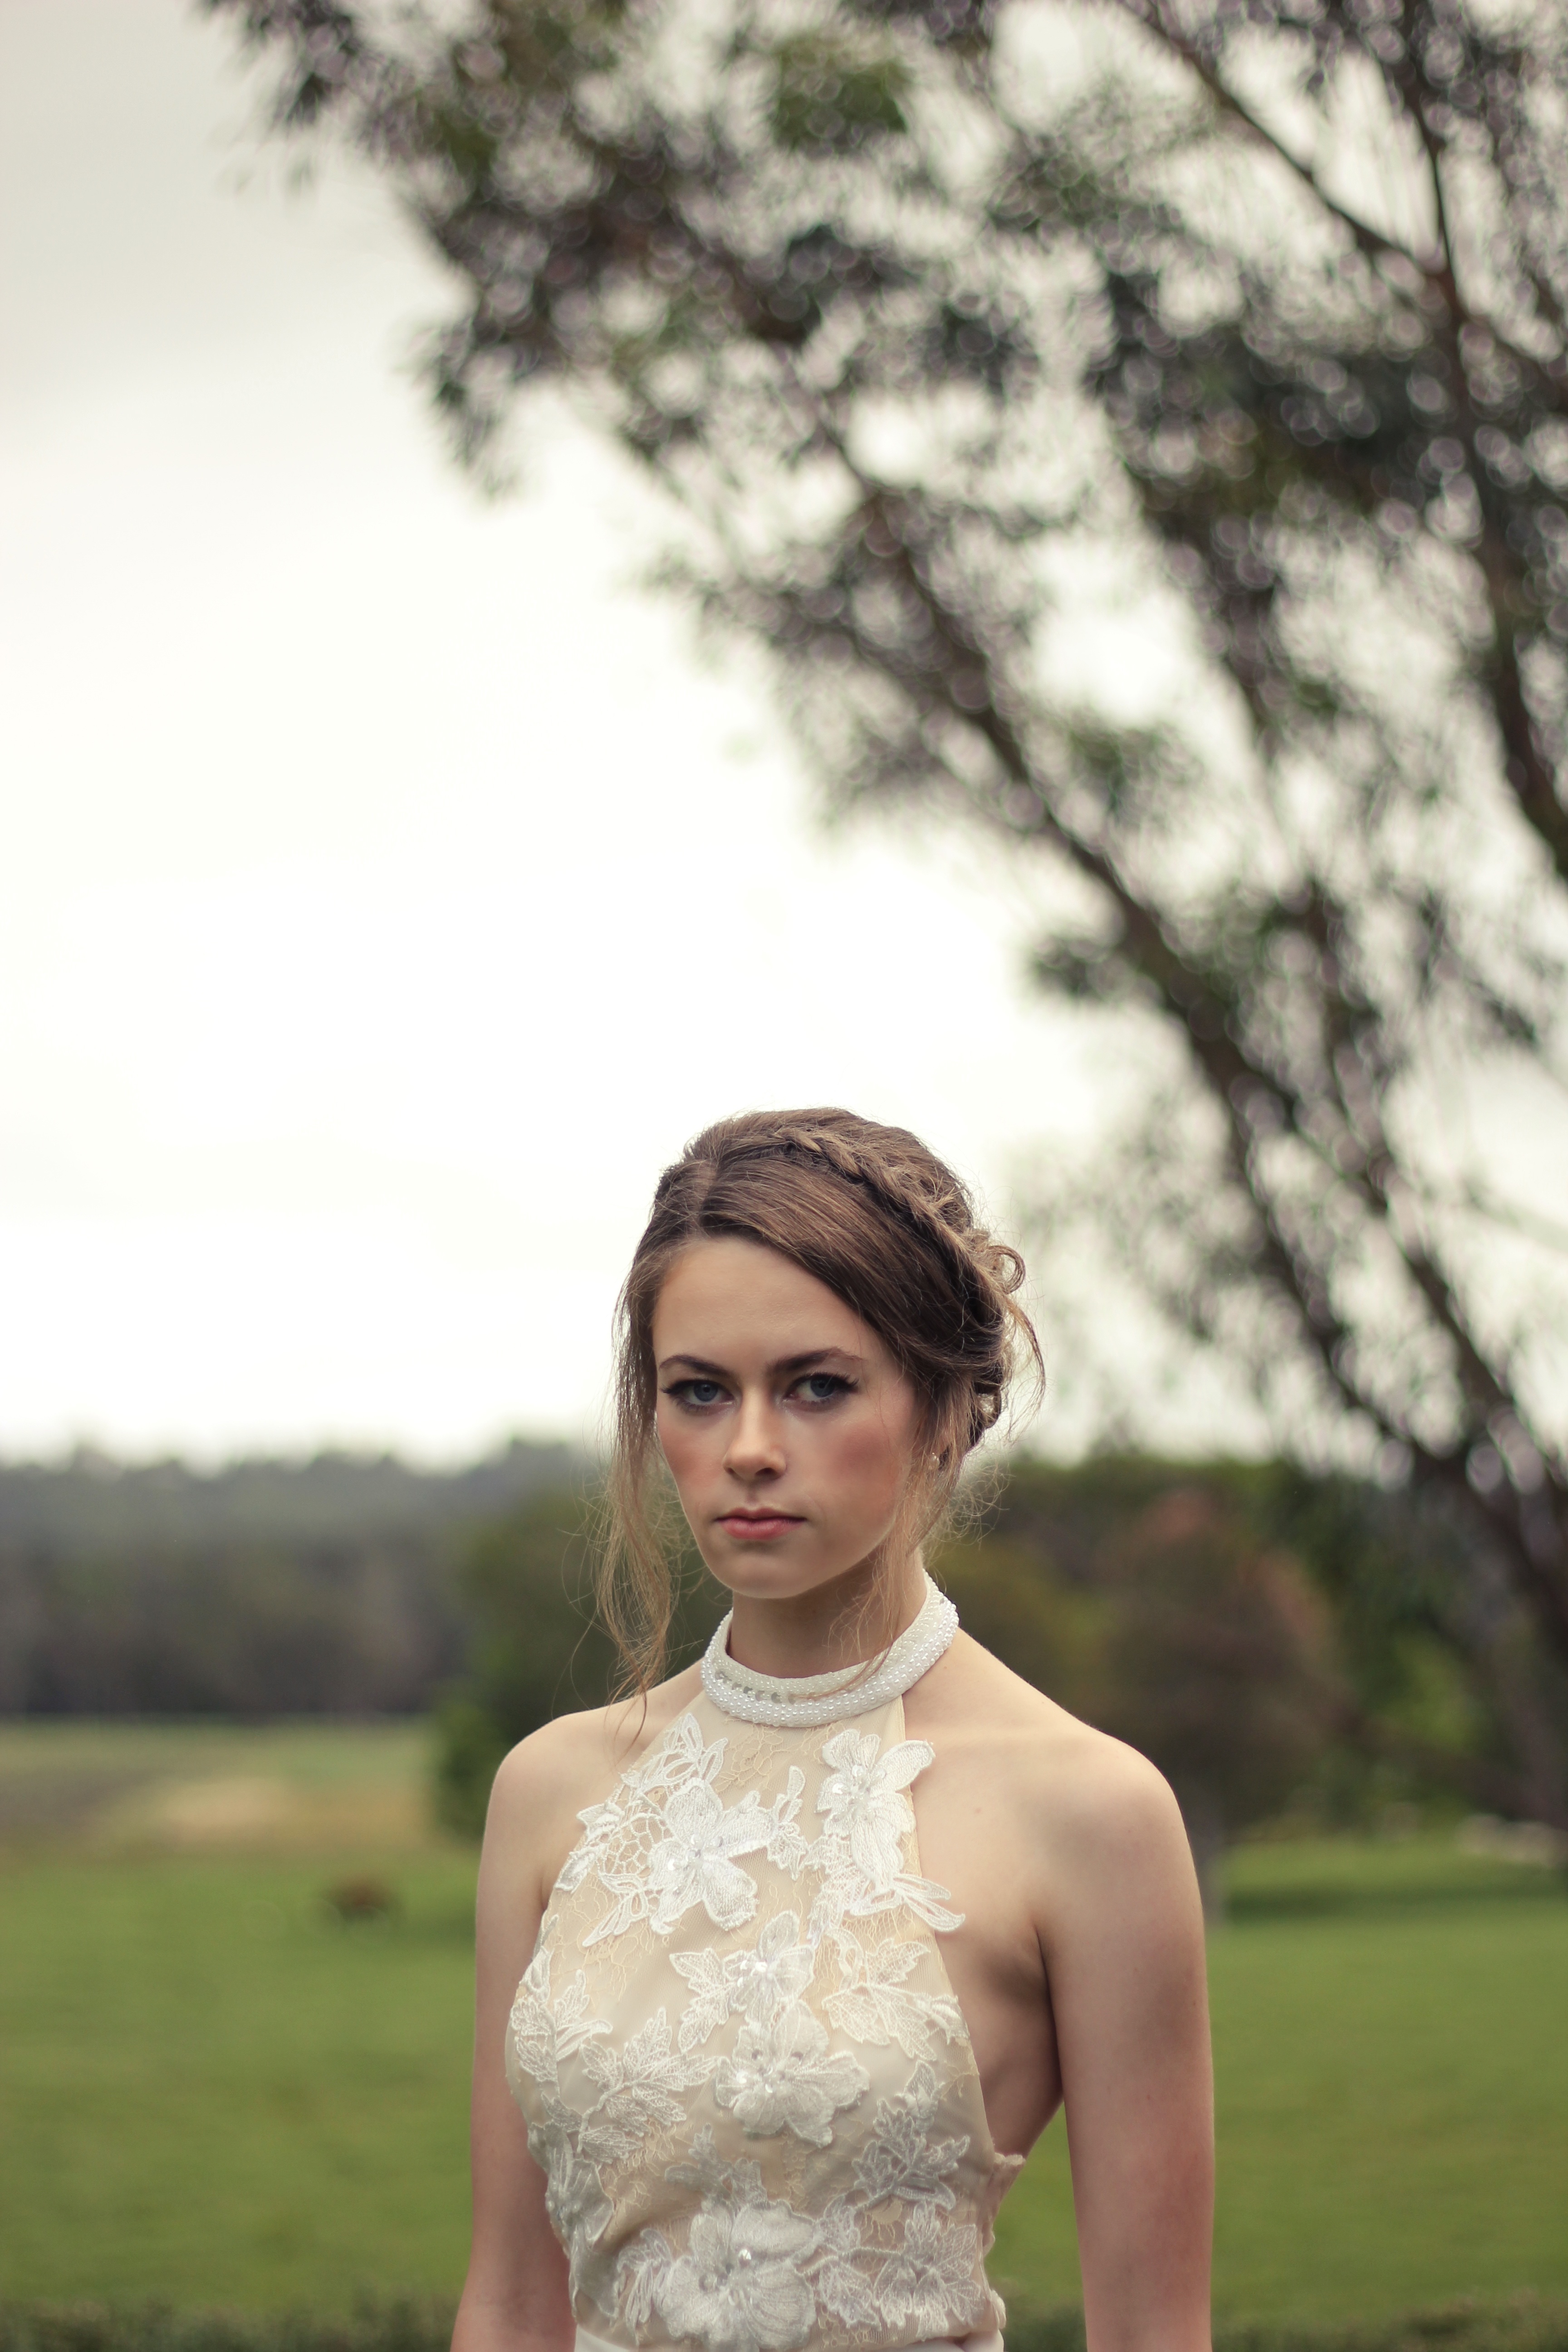
girl, woman, hair, flower, female, model, spring, fashion, clothing, wedding dress, bride, braid, ceremony, dress, photograph, beauty, gown, photo shoot, portrait photography, bridal clothing